Edward L. Feightner

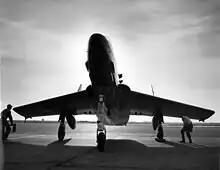
Blue Angels F7U-1 Cutlass in 1952

Feightner was assigned as the Navy's project pilot for the Vought F7U Cutlass, a carrier-based jet fighter-bomber with swept wings and an unusual tailless design. From July 23 to August 14, 1951, he performed carrier suitability tests of the Cutlass on board the . Feightner survived a number of near-fatal incidents in the Cutlass. During a test using the NAS Patuxent River air field catapult, an engine exploded and caught fire on takeoff. Unable to eject at such a low altitude, Feightner made use of a low spot in the river bank to turn the aircraft and return safely to the field where firefighters extinguished the burning engine. On July 23, 1951, he performed the first (and only) carrier takeoff and landing of the dash-1 variant on the aircraft carrier USS "Midway". Landing the Cutlass was hazardous due to the extreme nose-up attitude that restricted visibility forward and below. Feightner was unable to see the flight deck and relied on the Landing Signal Officer (LSO) to provide the indication to reduce engine power. Despite assistance from the LSO, Feightner landed short of the desired position and nearly struck the ramp. Although the fleet received the improved F7U-3, the Cutlass did not live up to its potential and remained in service less than four years.